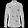
Label: Shirt